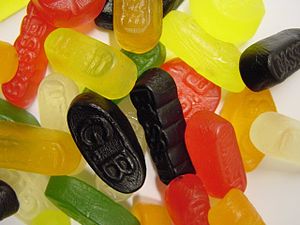
Vingummi
Engelsk vingummi fra Bassett's.
Vingummi er en sliktype fremstillet af vand, sukker, glukose, smagsstof, farvestof og gelatine. Stivelse kan bruges i stedet for gelatine. Det gør vingummien lidt mere sej, men gummiagtig. Ofte er vingummi overfladebehandlet med olie/voks. Sukkerfrit vingummi kan laves ved erstatte sukker og glukose med polyoler som fx sorbitol.